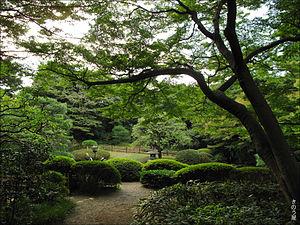
Le musée d'Art métropolitain Teien de Tokyo est un musée d'art à Tokyo, situé dans l'arrondissement Minato-ku, à l'est de la gare de Meguro. Le musée est logé dans un bâtiment Art déco construit en 1933 qui a auparavant servi de résidence au prince Yasuhiko Asaka, de résidence d'État aux premiers ministres du Japon et de séjour des hôtes d'État. L'intérieur a été dessiné par Henri Rapin.